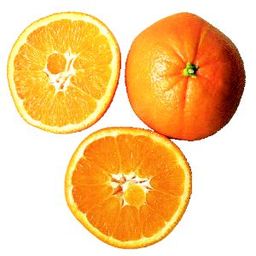
Label: Orange